Scott Martin (co-driver)

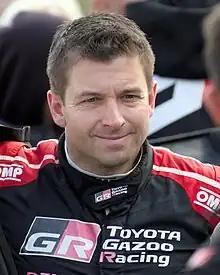
Martin at the 2023 Central European Rally

Scott Martin (born 6 November 1981) is a British rallying co-driver who competes in the FIA World Rally Championship.